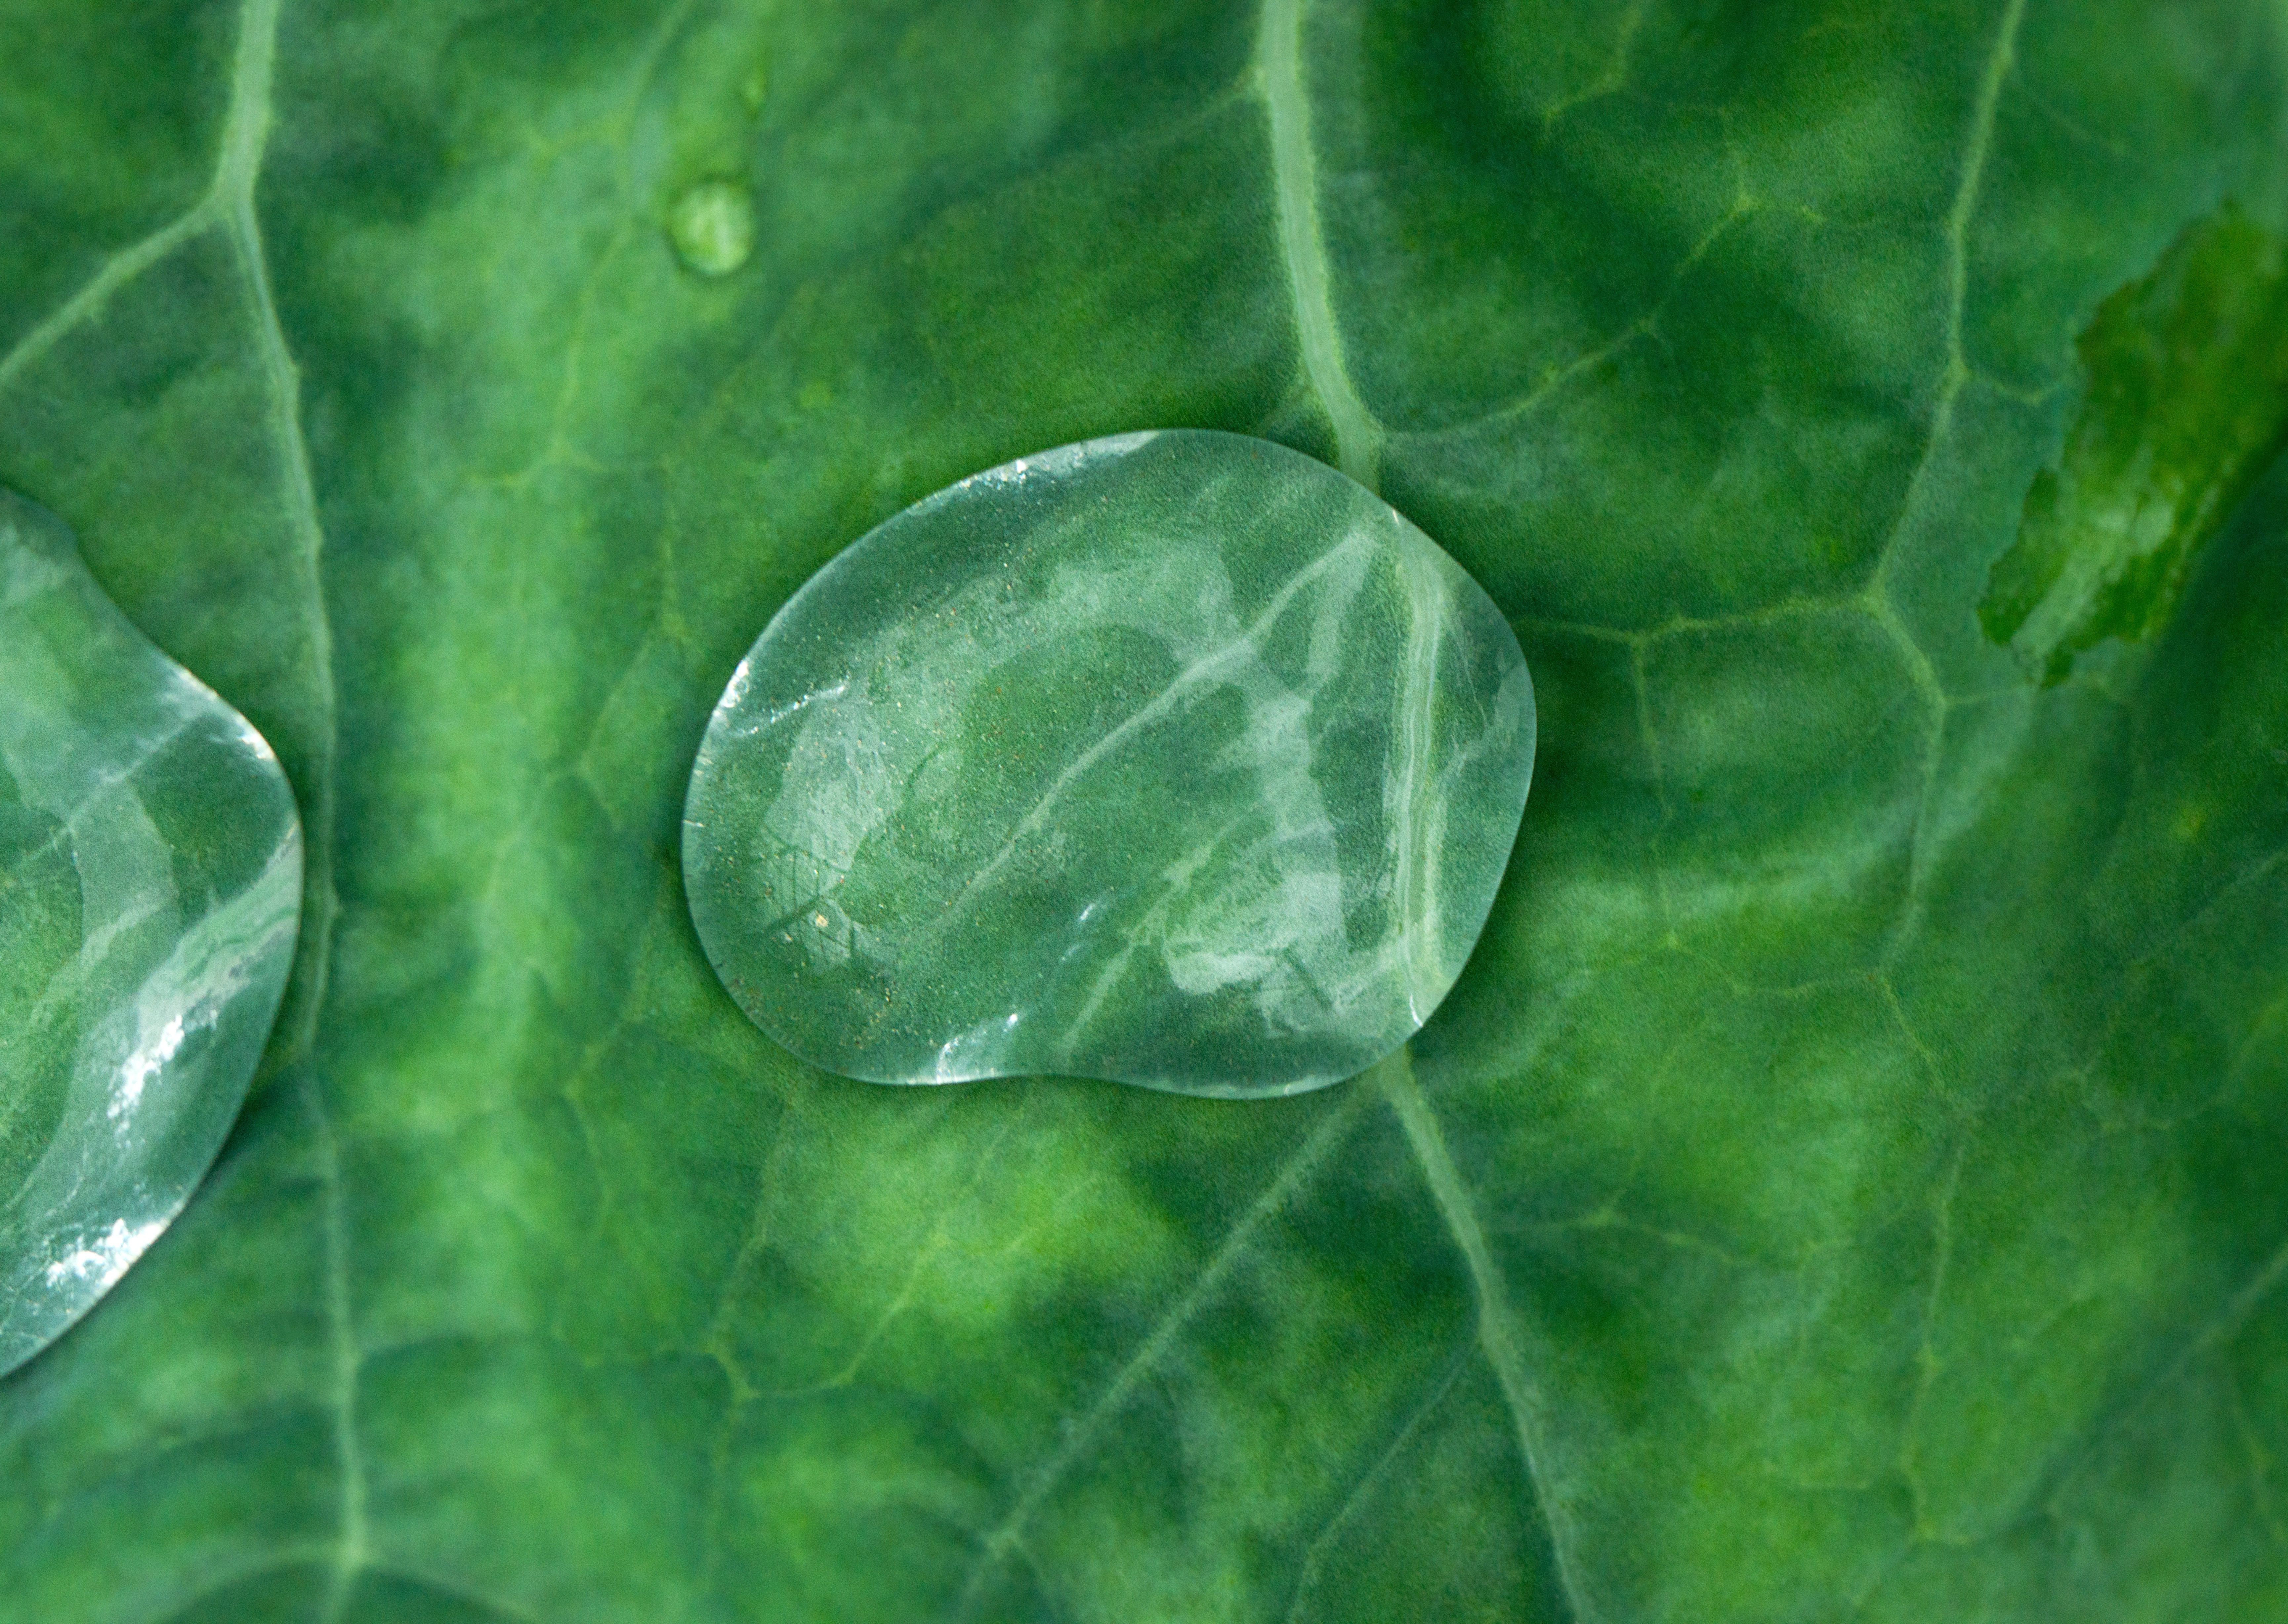
water, nature, forest, grass, drop, plant, morning, rain, leaf, flower, food, green, produce, macro, autumn, park, botany, closeup, flora, plants, sheet, leaves, raindrops, rosa, drops, arum, drops of water, macro photography, greens, annual plant, plant stem